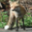
Label: fox